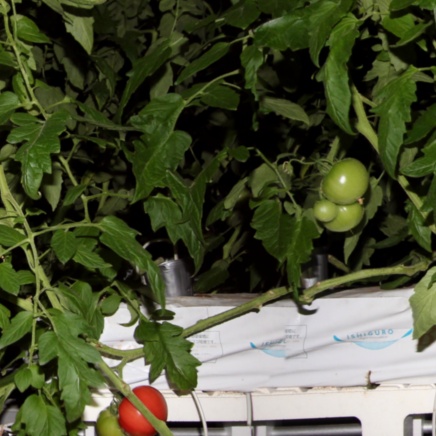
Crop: tomato